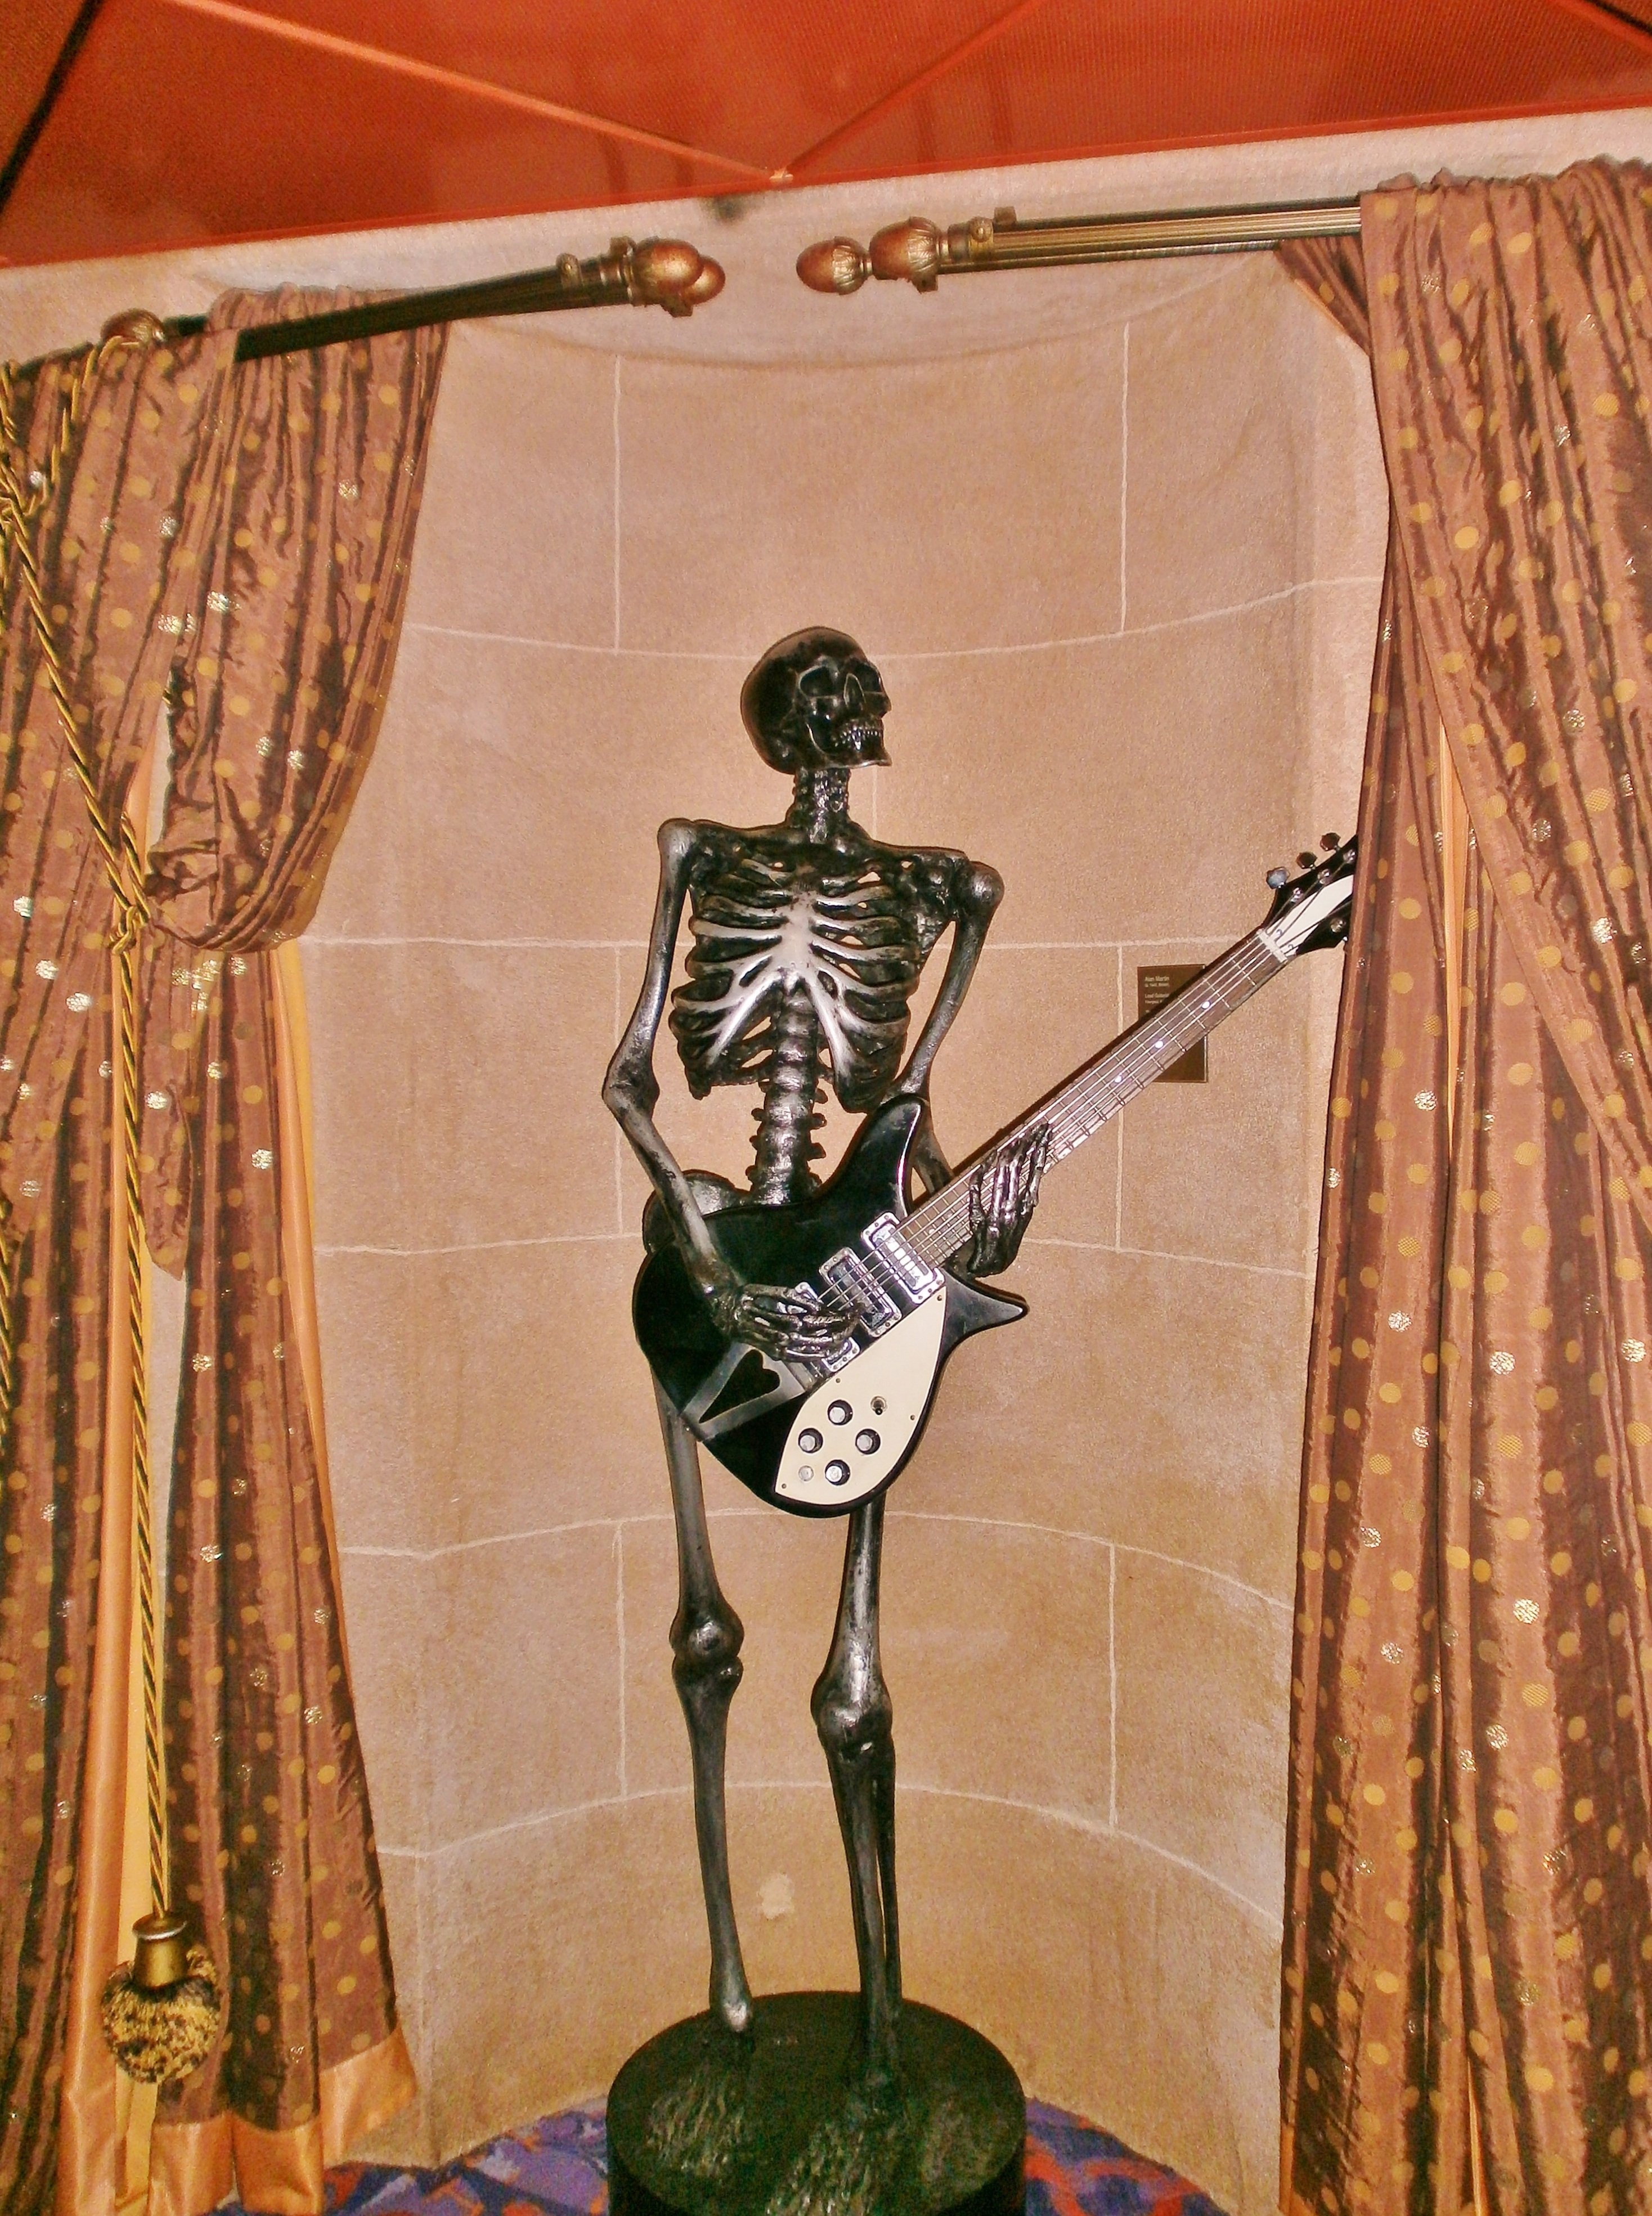
statue, decoration, metal, guitar player, artwork, sculpture, art, royal, cruise ship, sheet metal figure